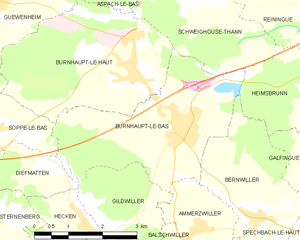
Carte des communes françaises